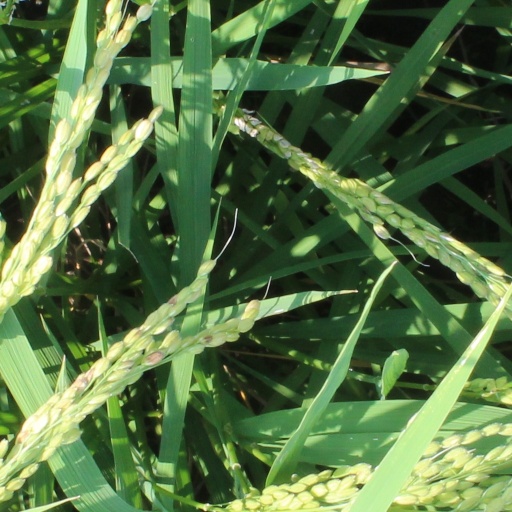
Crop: rice